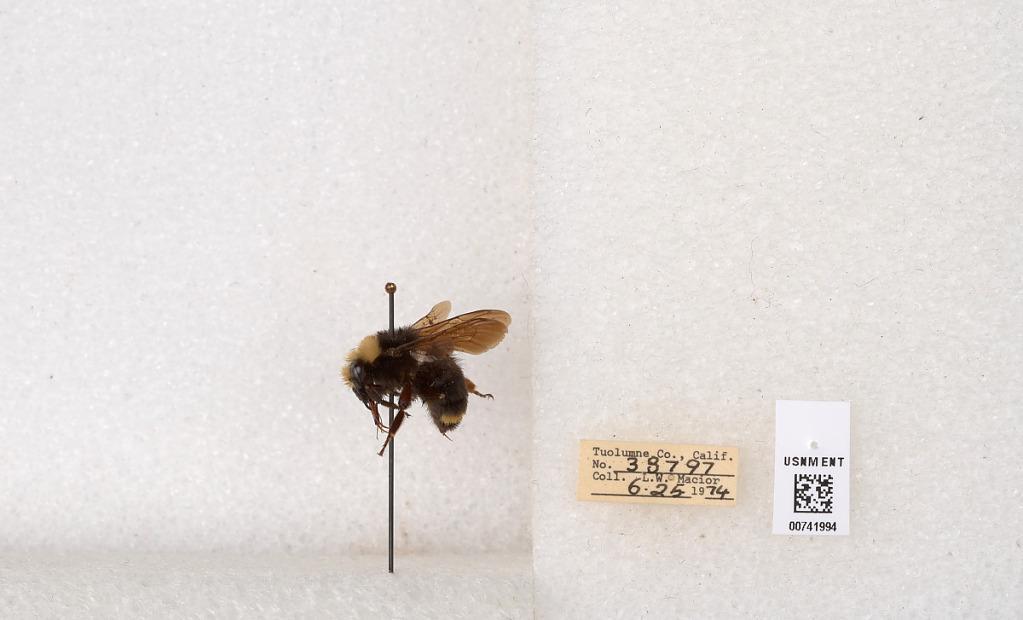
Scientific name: Bombus (Pyrobombus) vosnesenskii Radoszkowski
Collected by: L. Macior
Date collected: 1974-6-25
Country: United States
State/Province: California
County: Tuolumne
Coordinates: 37.9712, -120.228